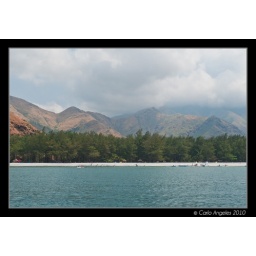
Once you see a beach that has pine trees in it. Its got to be Anawangin.